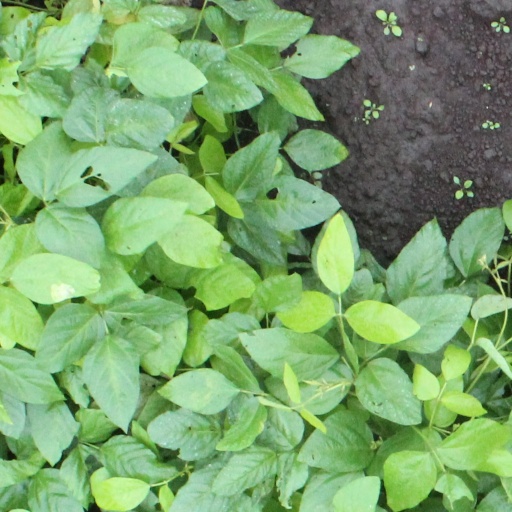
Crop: soybean